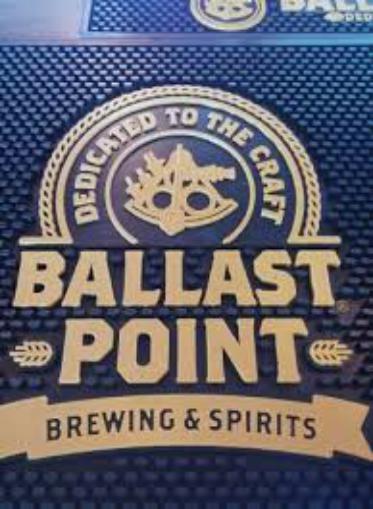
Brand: Ballast Point
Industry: Food